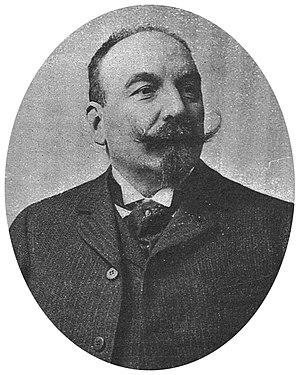
Xavier Privas en 1904.
Antoine Taravel, dit Xavier Privas, né à Lyon le 27 septembre 1863 et mort à Paris 16ᵉ le 6 février 1927, est un chansonnier, poète, goguettier et compositeur français.